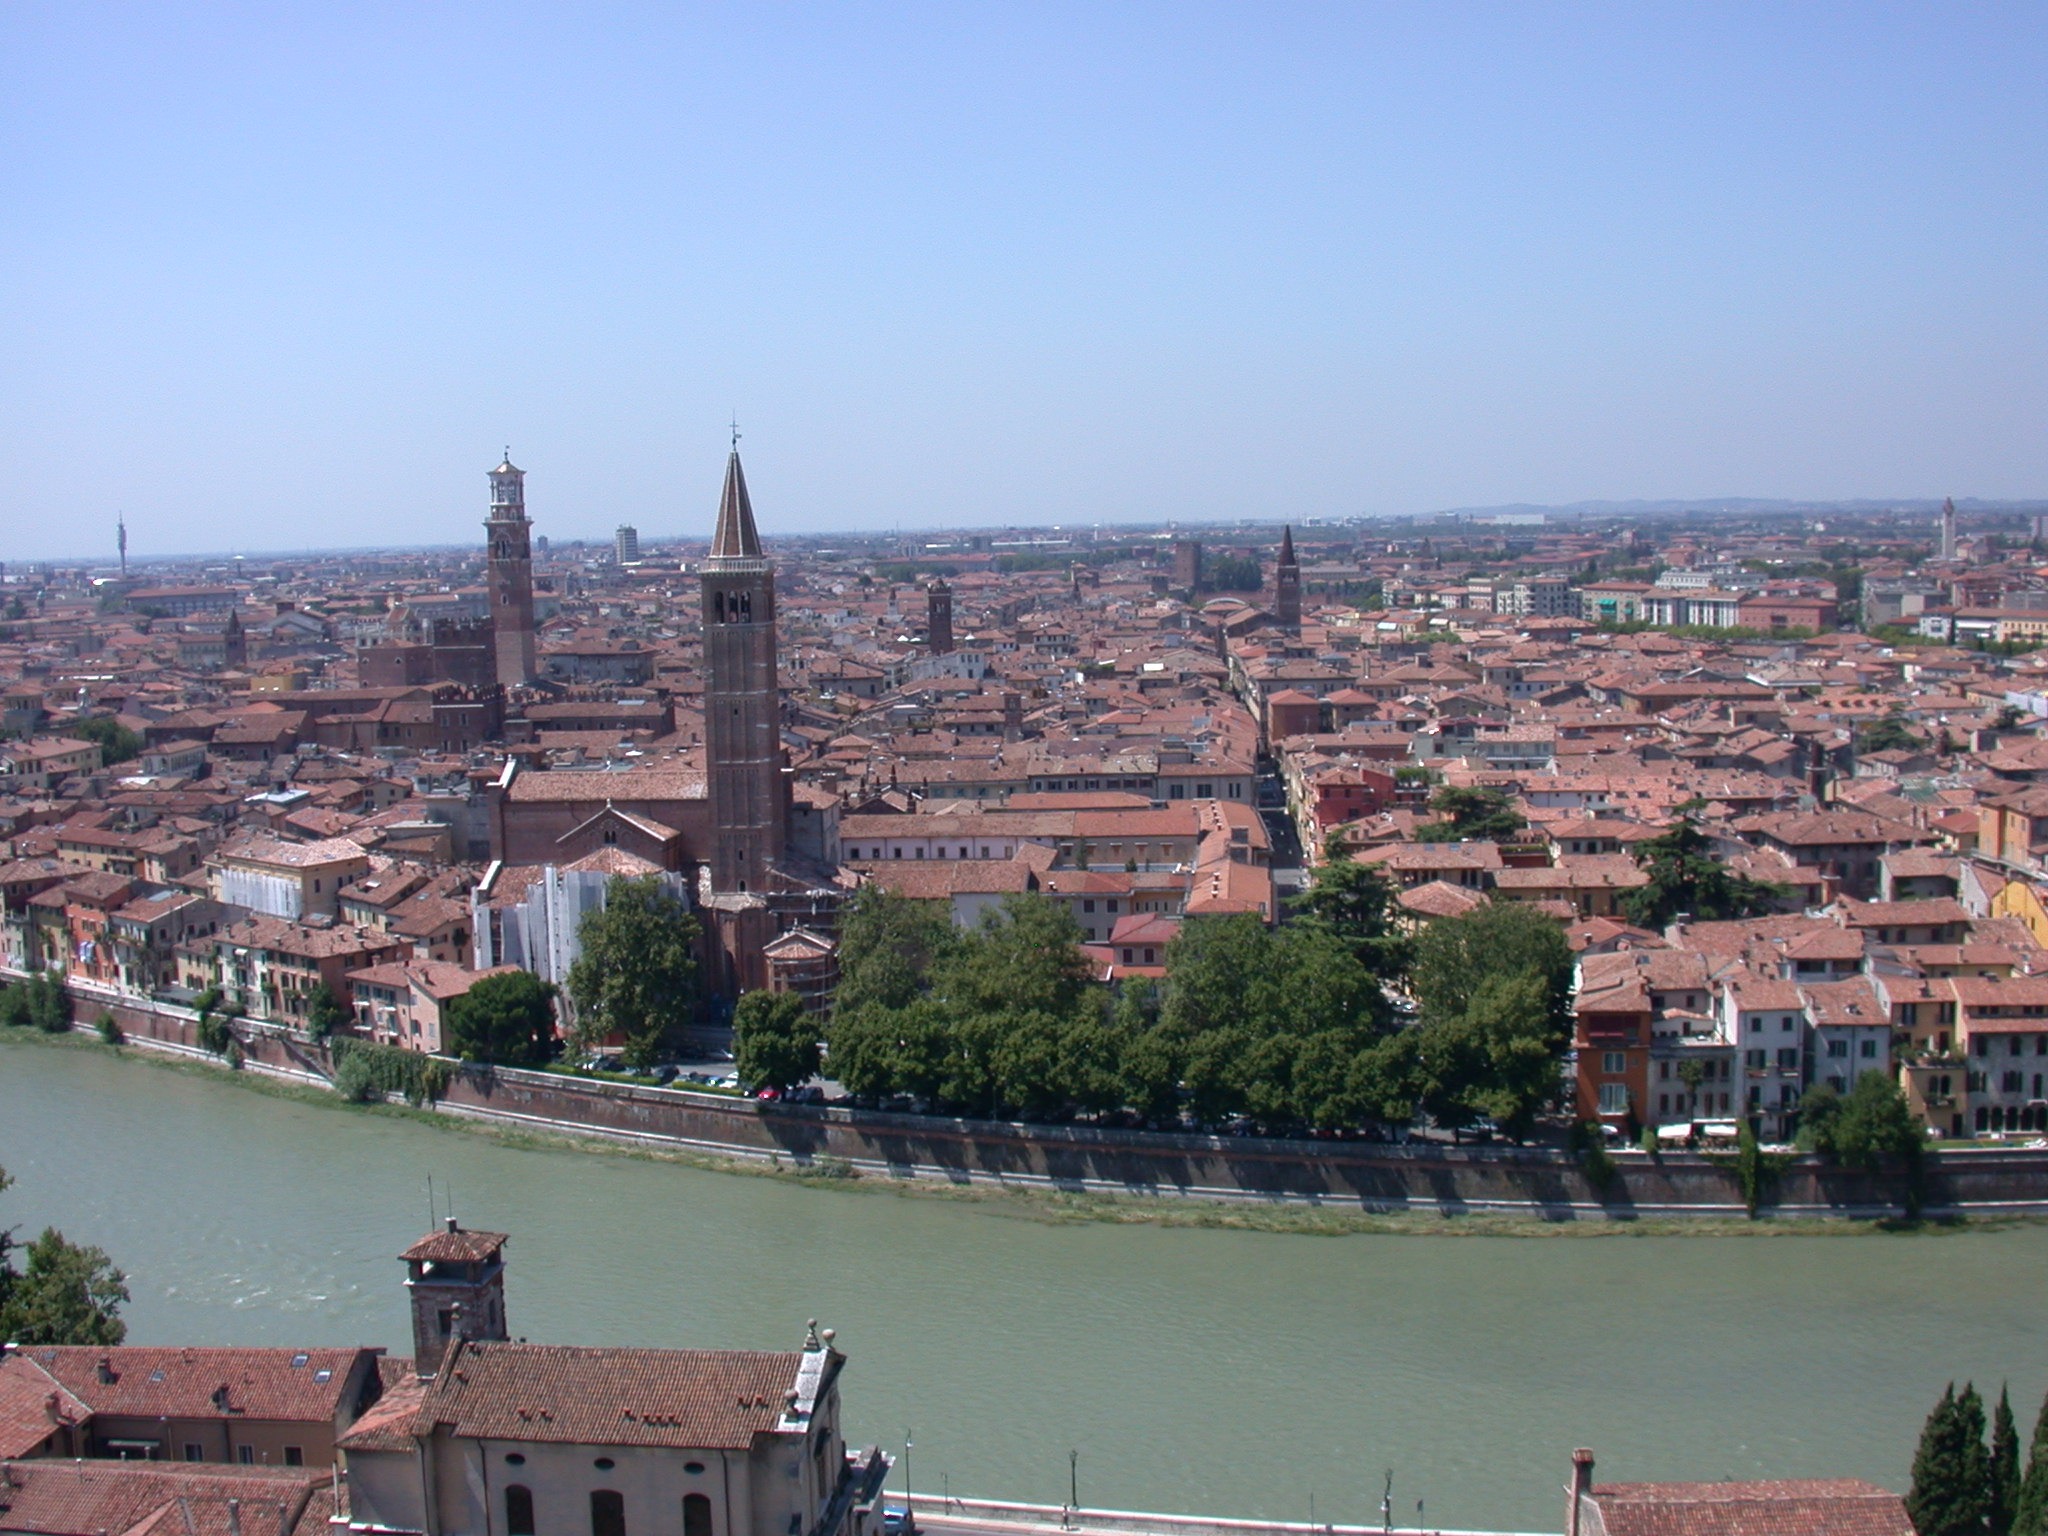
skyline, town, view, palace, city, cityscape, panorama, downtown, europe, landmark, italy, historic, tourism, verona, european, italian, tours, aerial photography, human settlement